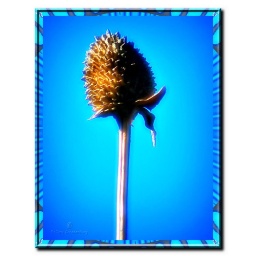
stark against the blue sky